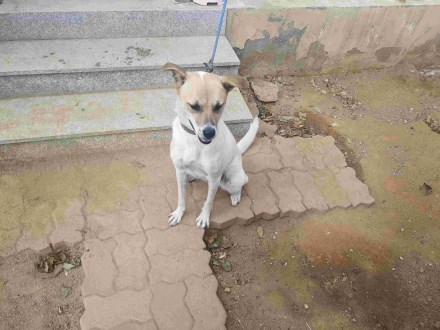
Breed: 3336-n000121-chinese_rural_dog